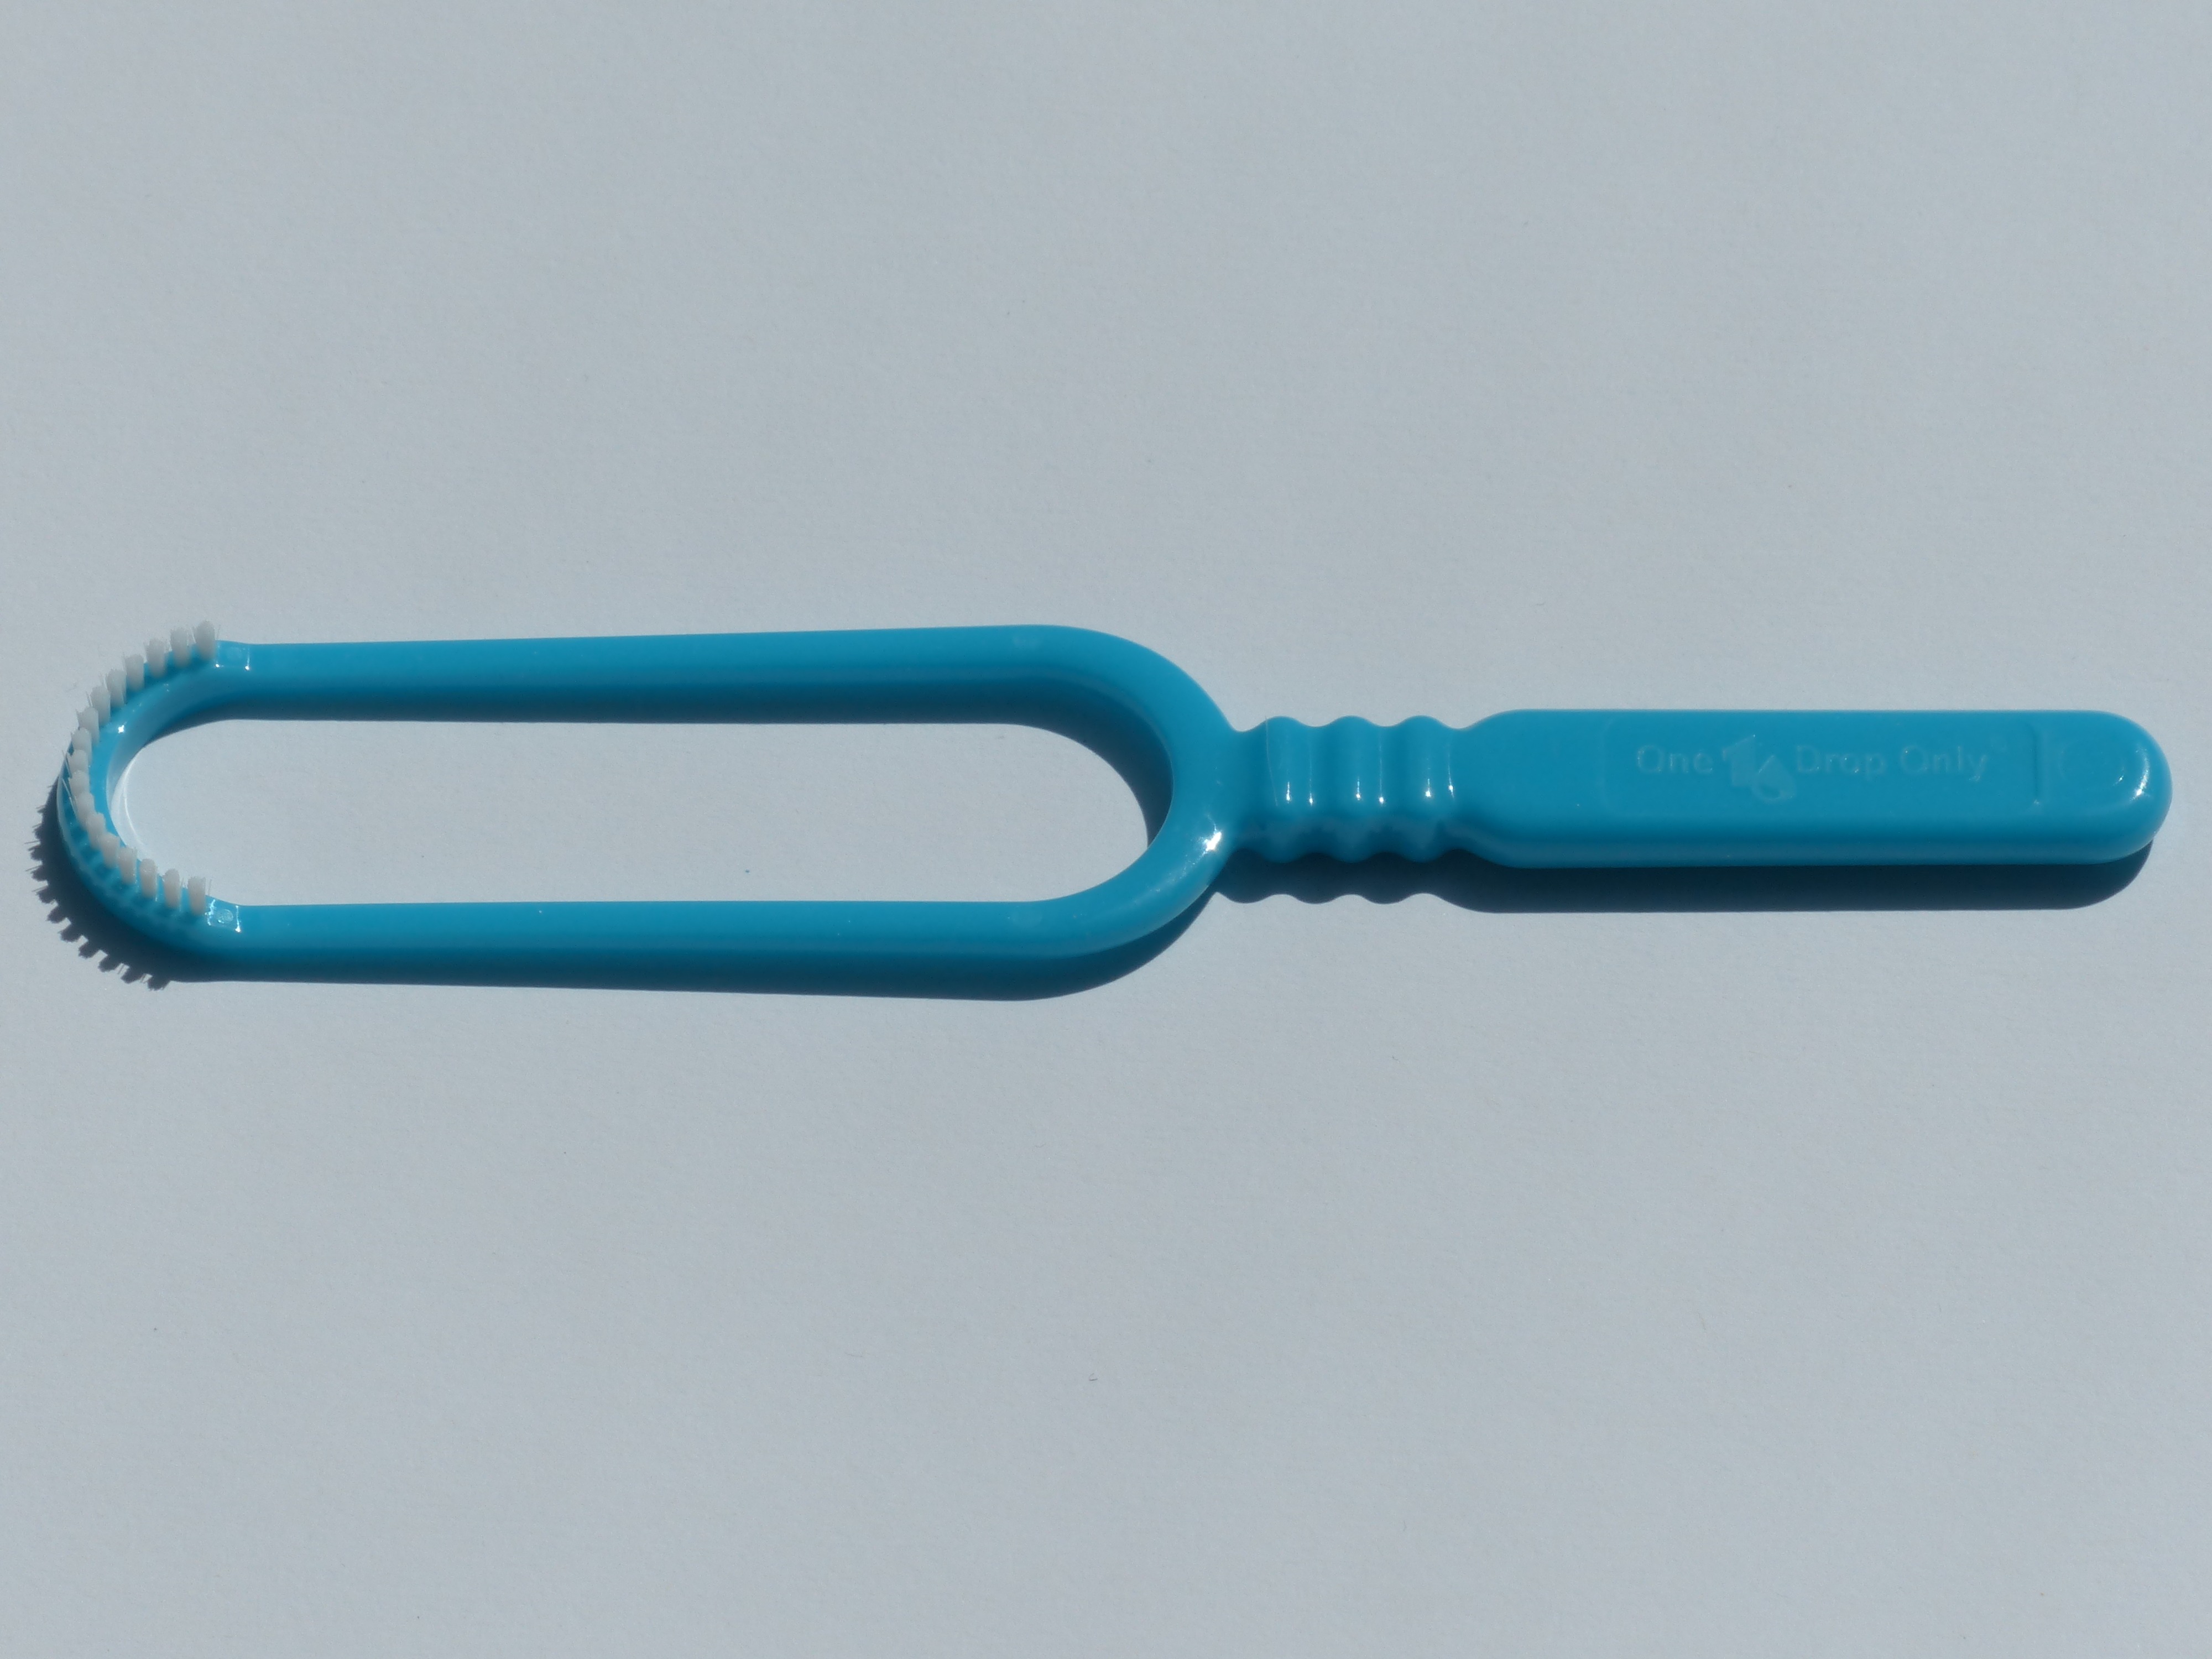
tool, clean, wash, care, product, hardware, bless you, hygiene, body care, dental care, dentistry, product design, tongue brush